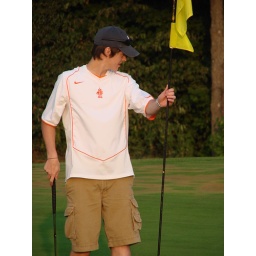
Kendall's ready to lend a hand, in the event that anyone actually gets his ball close to the cup